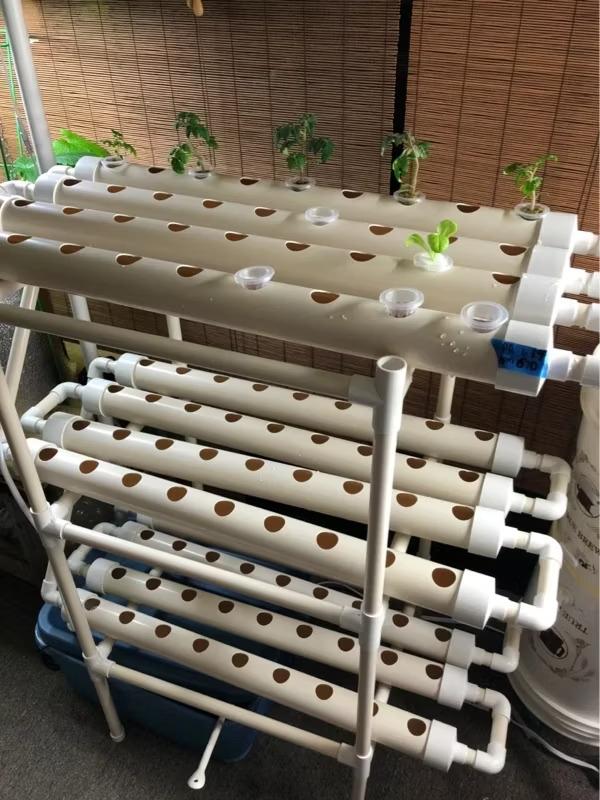
Mfumo wa kilimo cha haidroponiki, ambapo mimea inakuzwa bila kutumia udongo, badala yake inategemea maji yenye virutubisho. Kuna sehemu za mabomba meupe yenye matunda ambao mimea michache midogo imepandwa.